Edward F. Williams (shipbuilder)

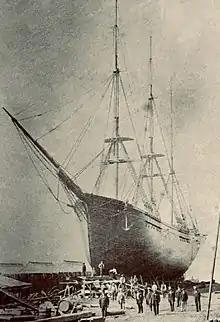
The Williams Shipyard.

Edward Francis Williams (March 25, 1826September 19, 1902), was a 19th-century shipbuilder. He apprenticed under his father Jabez Williams. Edward F. Williams built his own shipyard, building clipper ships and eleven Sandy Hook pilot boats, some of the finest boats in the fleet. He was the first president of the Greenpoint Savings Bank. Williams died in New Providence, New Jersey, in 1902.